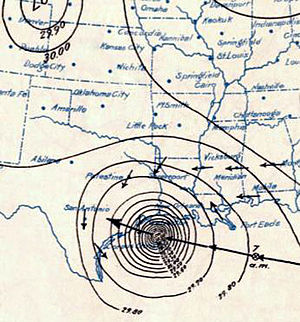
Galveston-orkanen (1900)
Vejranalyse den 8. september, lige inden stormen ramte land.
Galveston-orkanen 1900 ramte den 8. september 1900 øen med byen Galveston, og denne naturkatastrofe er fortsat den mest ødelæggende og dødelige, som USA har været udsat for, selv efter Katrina.